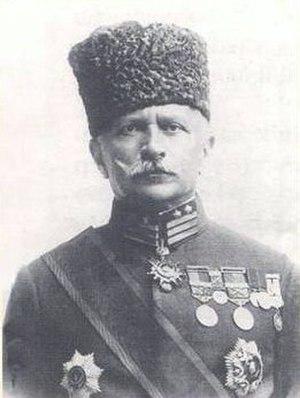
Le vilayet du Hedjaz — en turc osmanli : ولایت حجاز ; en turc moderne : Hicaz vilayeti — était un vilayet de l'Empire ottoman. Sa capitale était La Mecque avec Taëf comme résidence d'été.